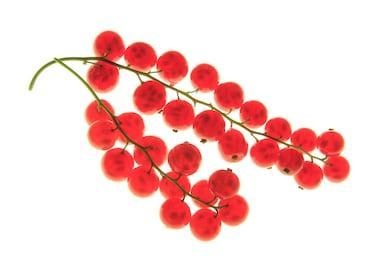
Label: redcurrant